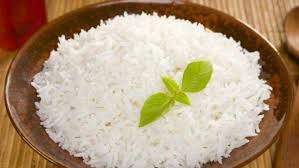
Yemek: pirinc_pilavi